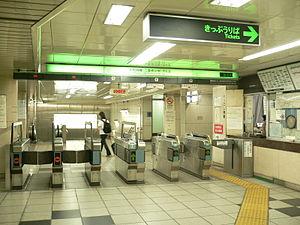
Nijūbashimae est une station du métro de Tokyo sur la ligne Chiyoda dans l'arrondissement de Chiyoda à Tokyo. Elle est exploitée par le Tokyo Metro.